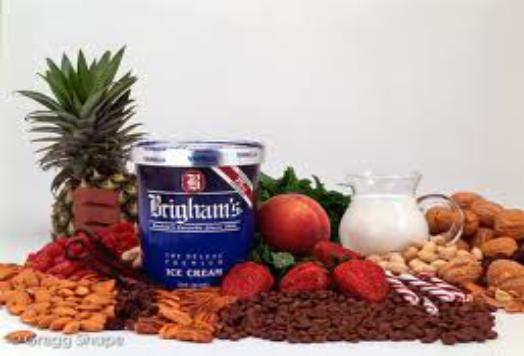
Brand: Brigham's Ice Cream
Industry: Food